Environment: real
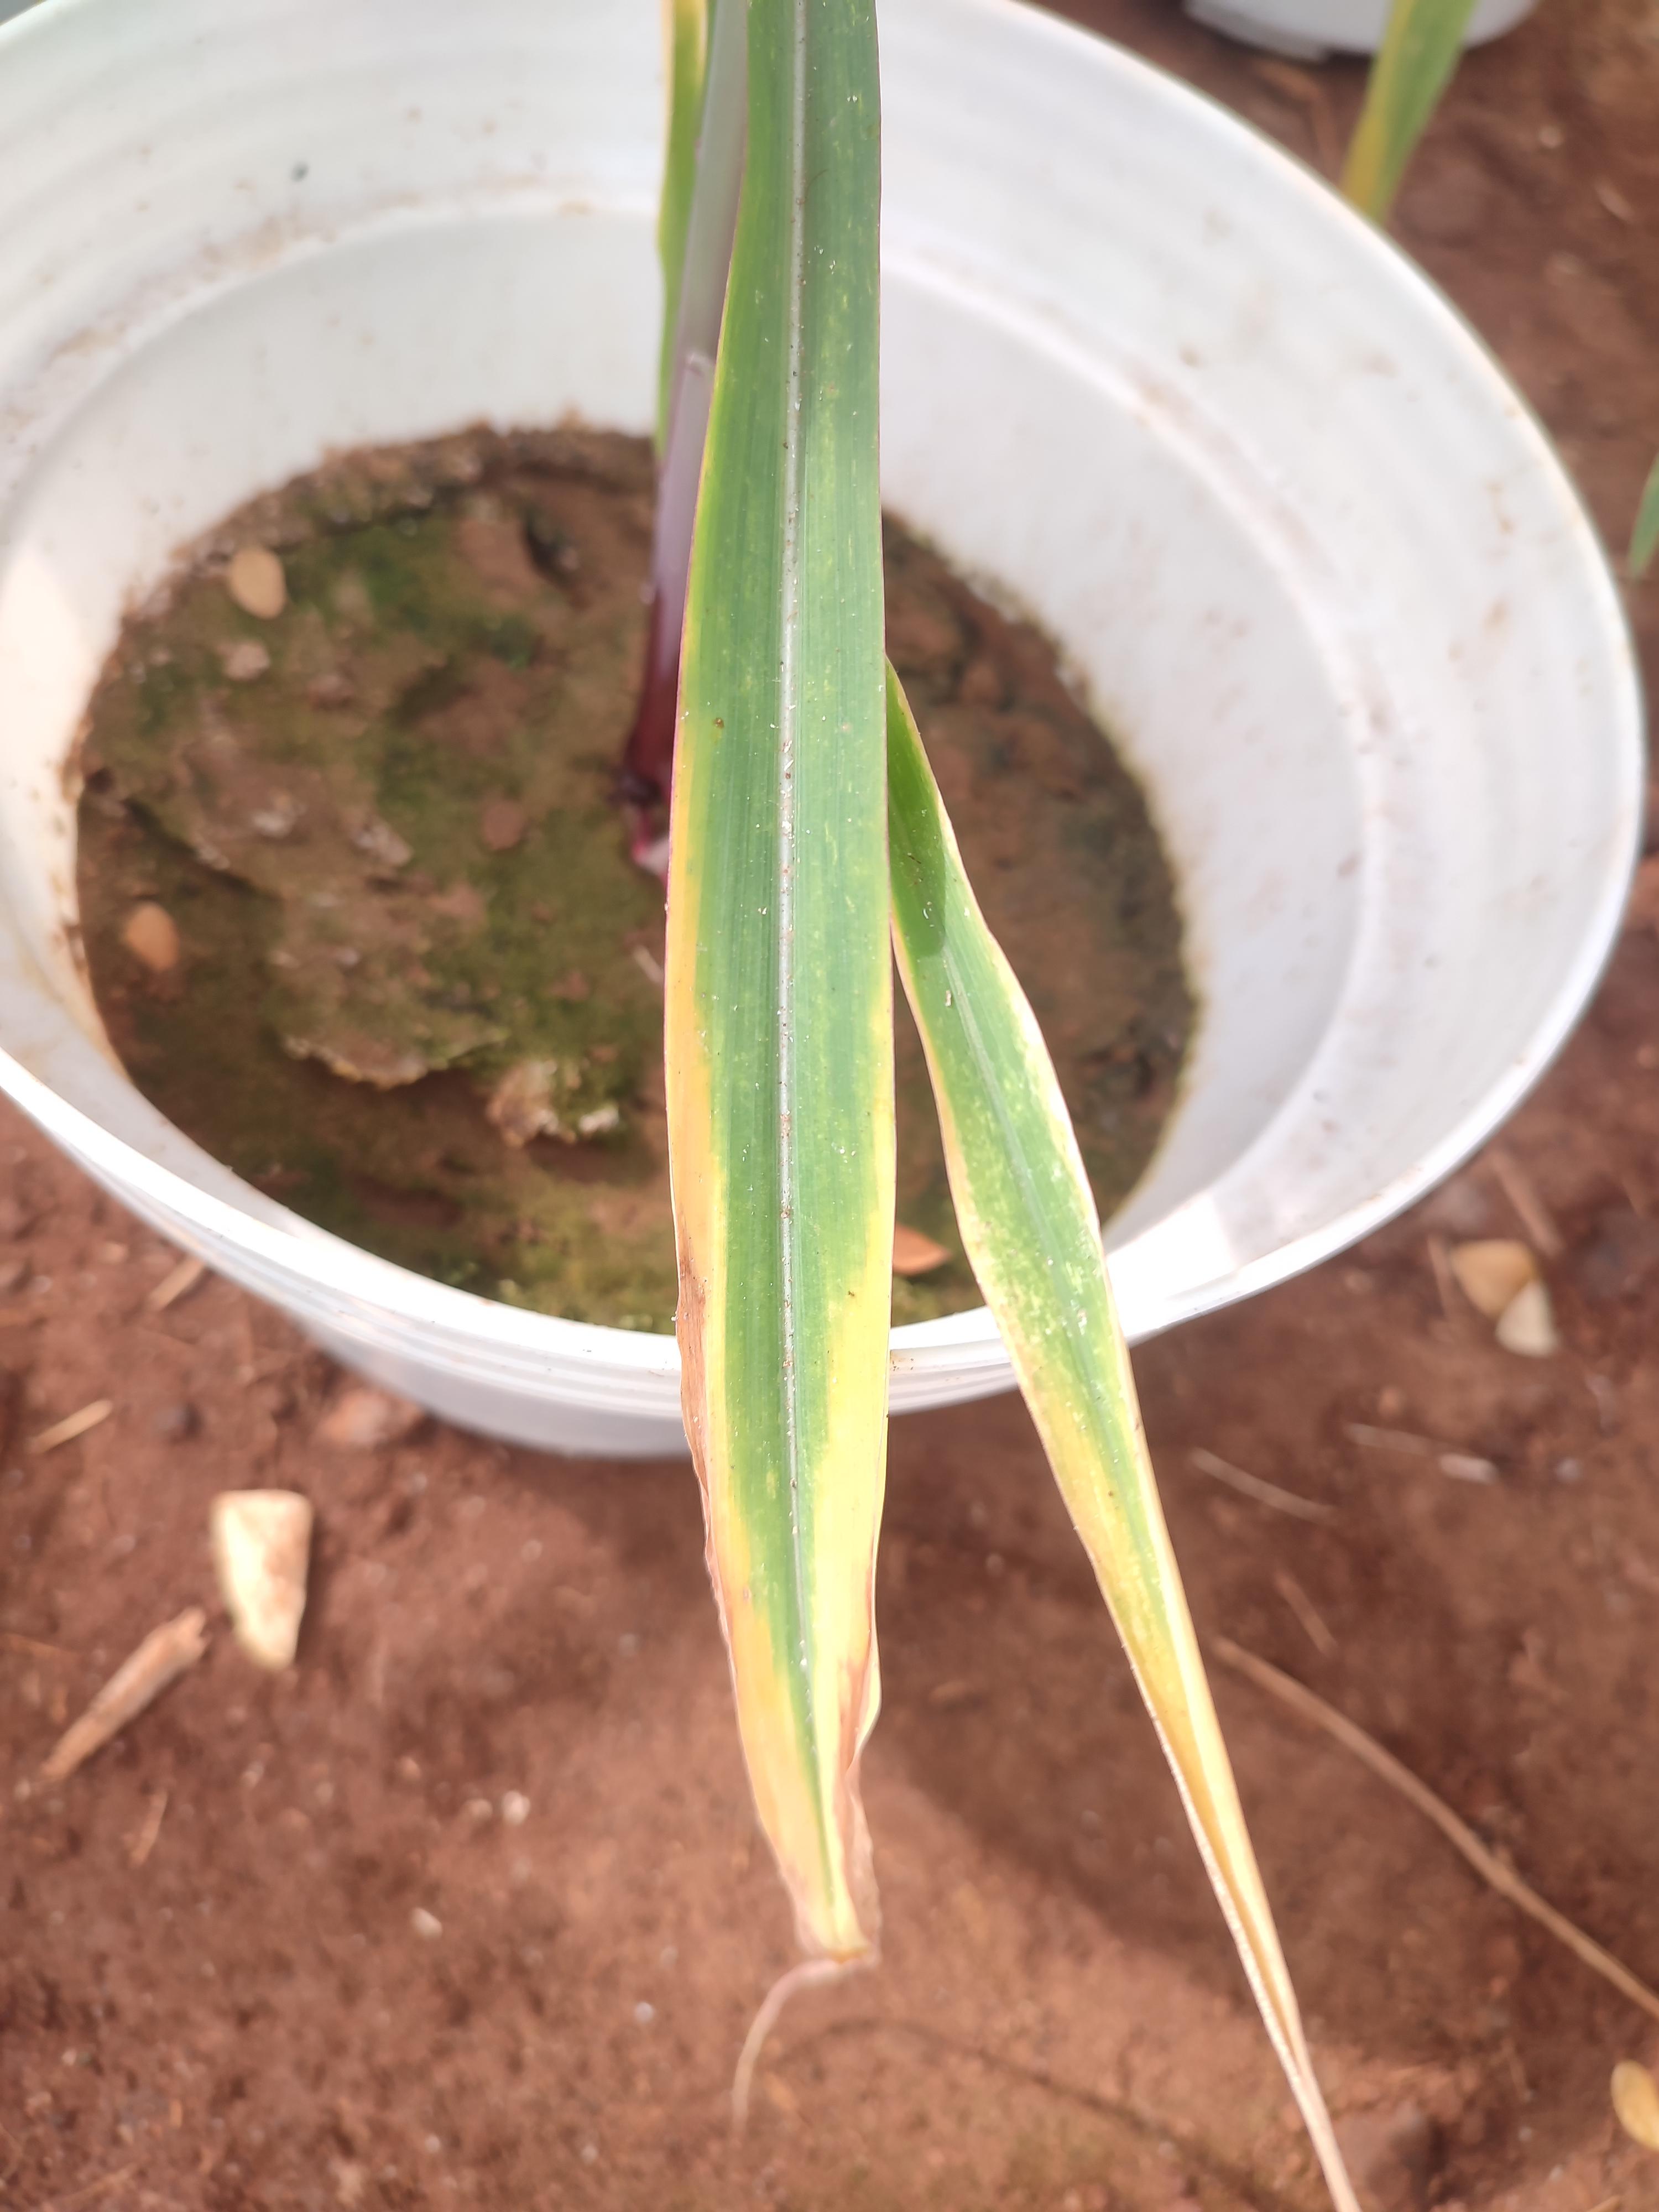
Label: potassium_deficiency